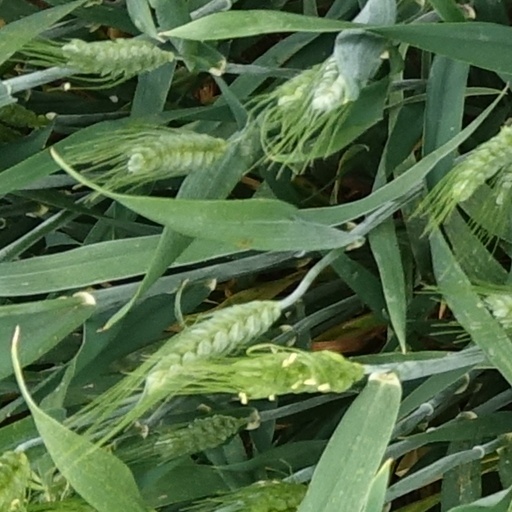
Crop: wheat